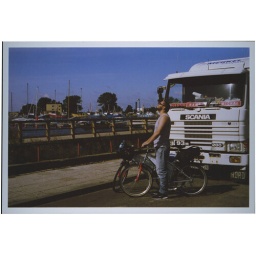
there was a guy sleeping in the front of this truck